Edward Lewknor (died 1605)

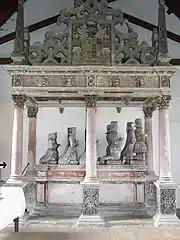
Monument to Edward Lewkenor and his wife

Around 1570 Edward married Susan, daughter of Sir Thomas Heigham of Higham Hall, Suffolk and his wife Martha, daughter of Sir Thomas Jermyn of Rushbrooke Hall. While his mother Dorothy Lewknor remained of Kingston Buci, in consequence of his marriage Edward moved to Suffolk, settling at Denham near Bury St Edmunds, Suffolk, near to Rushbrooke and Higham, and established his family there, where the male line continued in three generations. This placed him firmly within the kinship of the central East Anglian gentry, and, so far as his immediate Jermyn and Heigham relations were concerned, with a group embodying the radical puritan interest in Suffolk. Lewknor assumed this role naturally and energetically: the twin social pillars of the magistracy and ministry working together under the authority of this particular family group (which had a strong parliamentary presence) form the subject of an oft-quoted case-study by Professor Collinson.